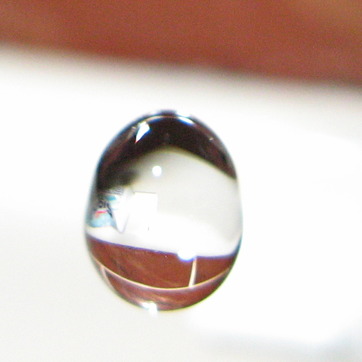
Material: water